Kozakai Station

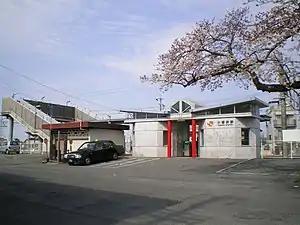
Kozakai Station in February 2019

Kozakai Station is served by the Iida Line, and is located 4.4 kilometers from the southern terminus of the line at Toyohashi Station.